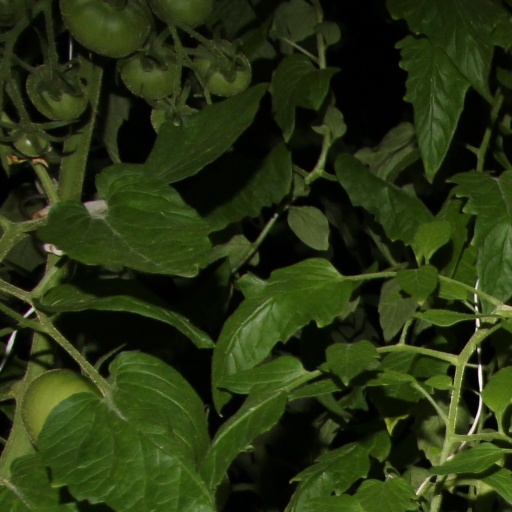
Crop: tomato